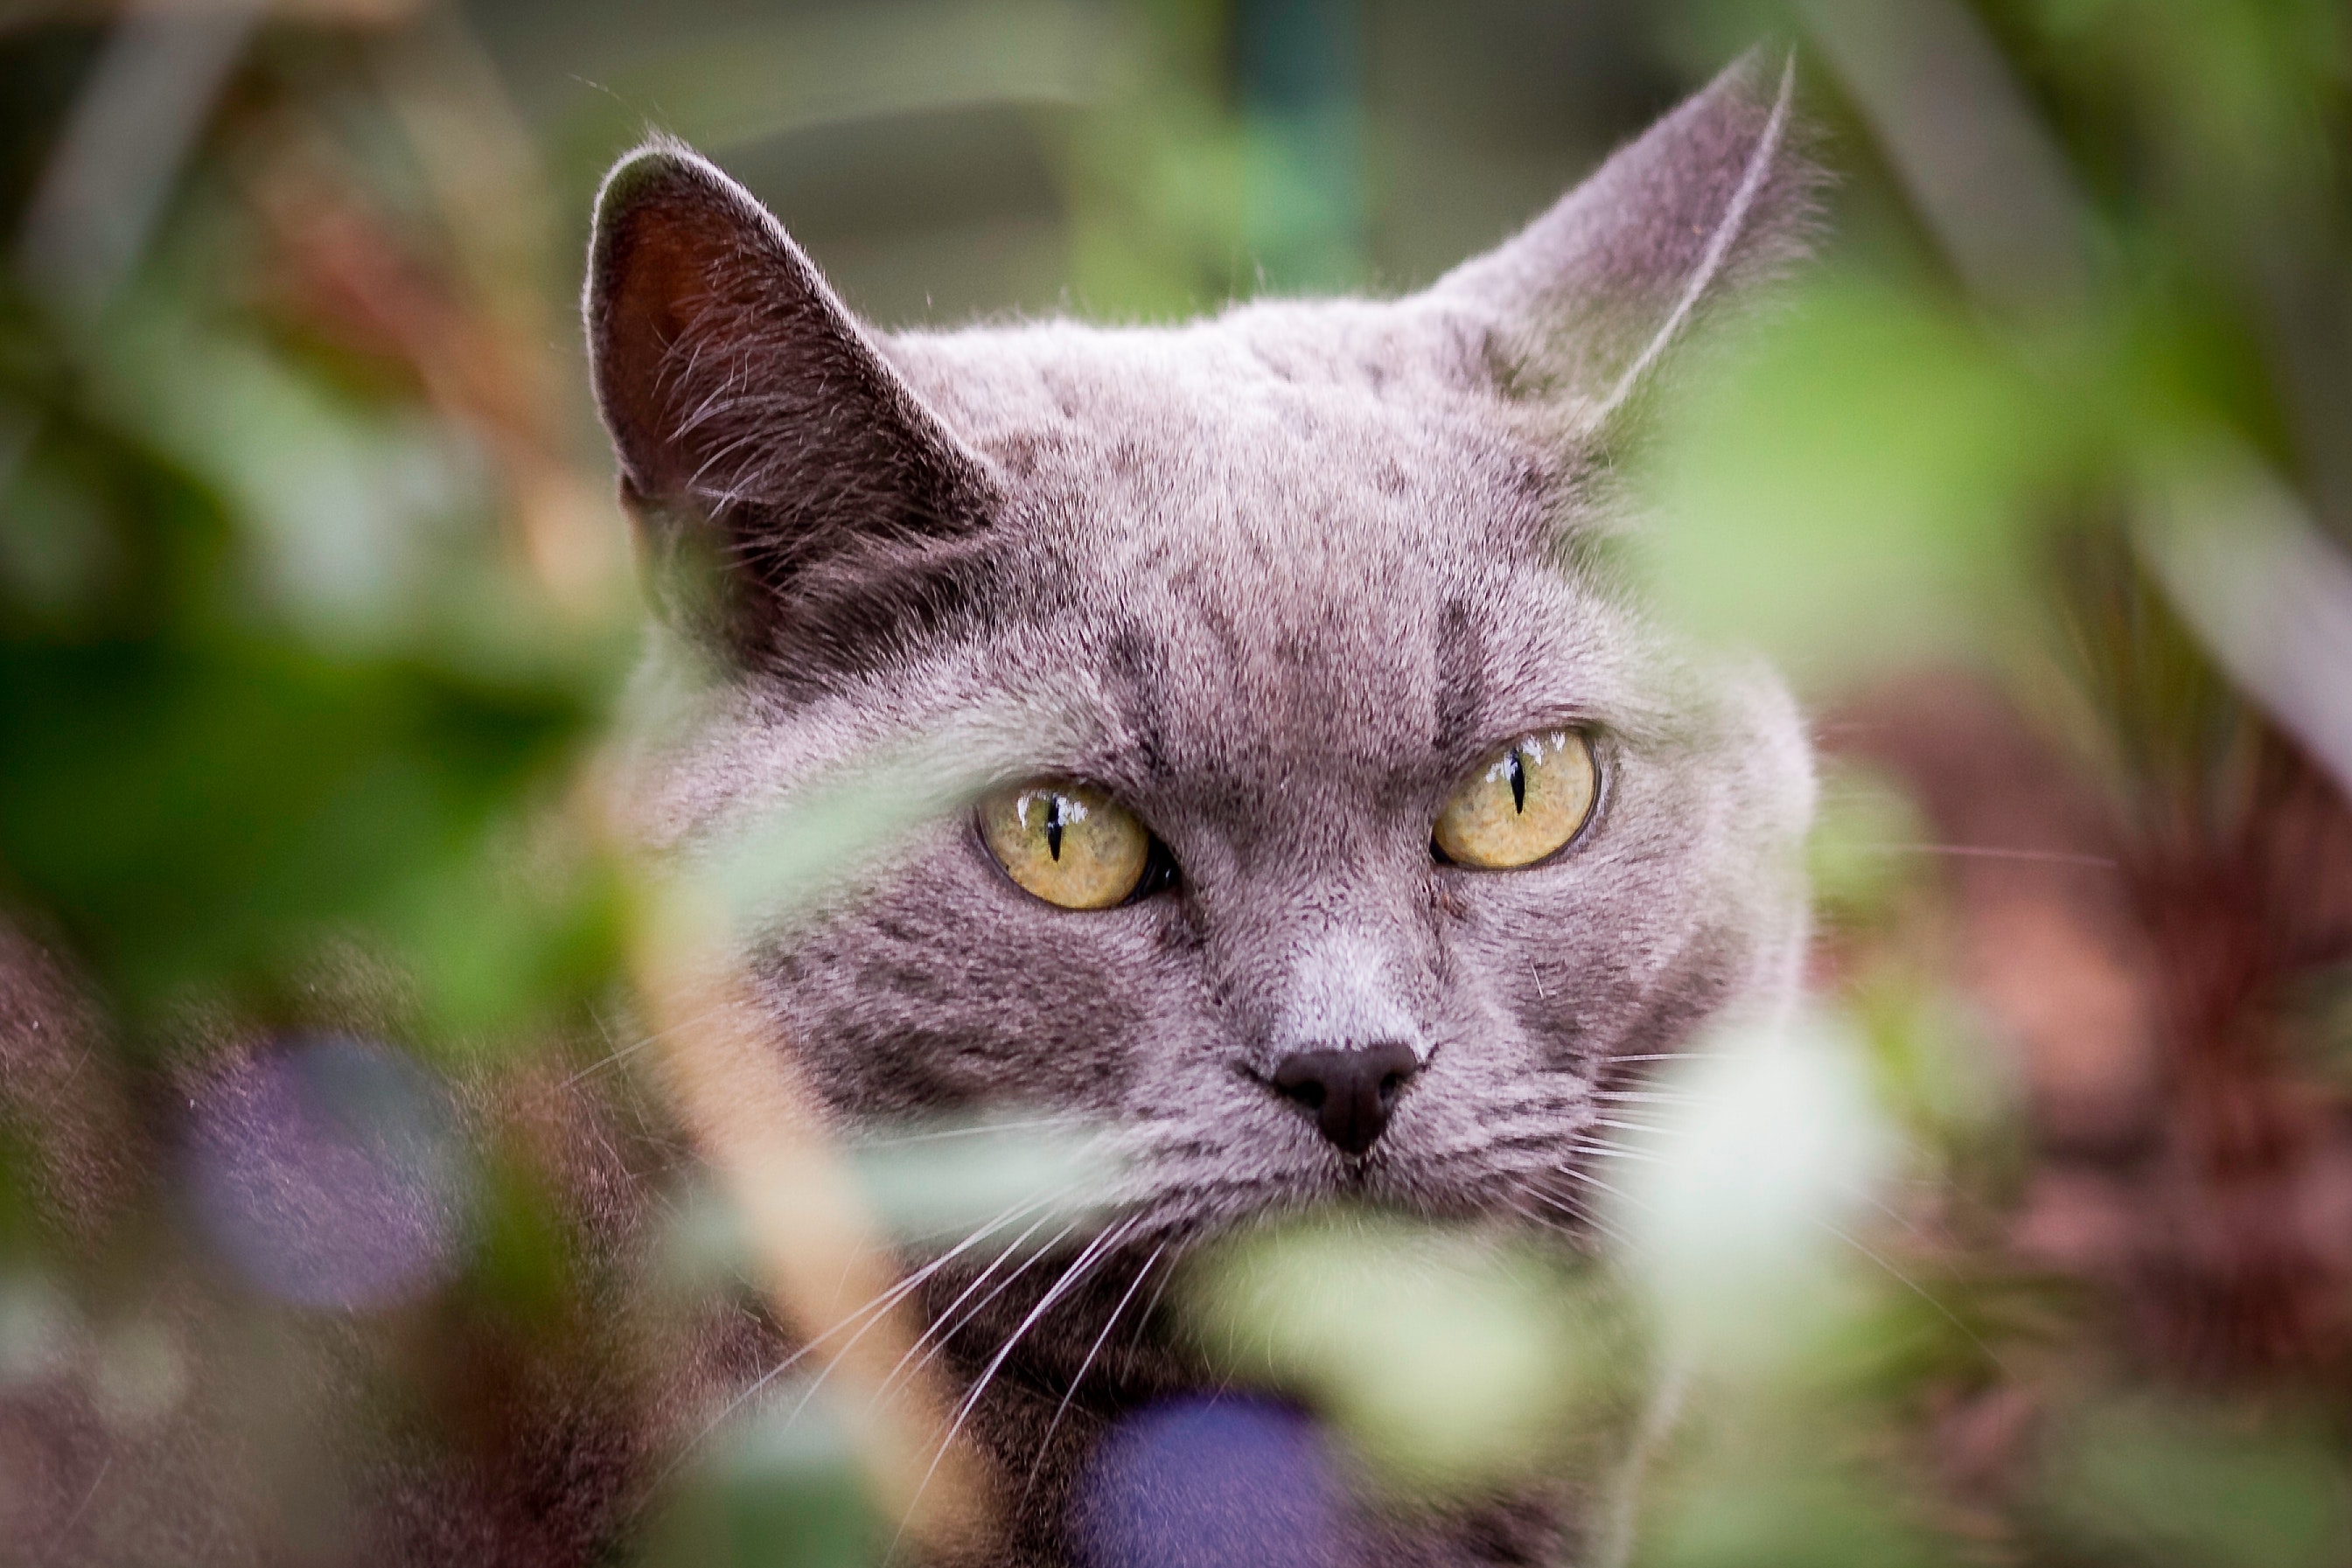
cat, small to medium sized cats, mammal, whiskers, felidae, british shorthair, domestic short haired cat, snout, carnivore, eye, chartreux, nebelung, grass, russian blue, asian, european shorthair, korat, plant, wildlife